Sylvia Pankhurst

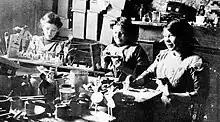
WSF toy factory, London East End, 1915

The United Kingdom declaration of war upon Germany on 4 August 1914 found Pankhurst in Dublin investigating the Bachelor's Walk massacre. After allowing the initial popular enthusiasm for the war to pass, Pankhurst (who on 8 August decried the "heedless" rush to war of "men-made governments") and the WSF campaigned against conscription and in solidarity with conscientious objectors. These were positions for which she was attacked in the WSPU newspaper, patriotically renamed "Britannia".